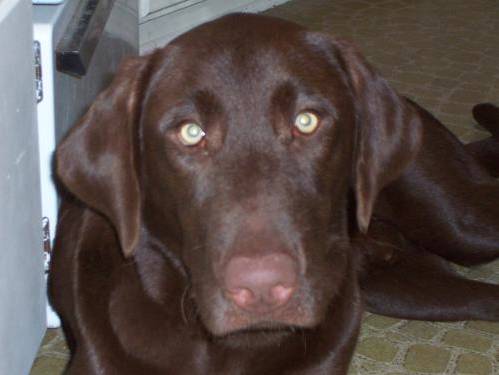
Label: dog